P.A.M.E.L.A.

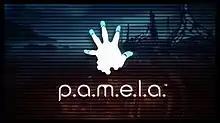

P.A.M.E.L.A. is a science fiction first-person shooter open world survival horror video game by Canadian company NVYVE Studios for Microsoft Windows. The game takes place in a science fiction, utopian city called Eden, that includes areas such as malls, courtyards, and residential condos. The gameplay is that of an open world sandbox, and contains no set path for the player to follow, forcing the player to find their own way to survive. The game also contains role-playing game-like progression, and a story to be discovered in the game world.